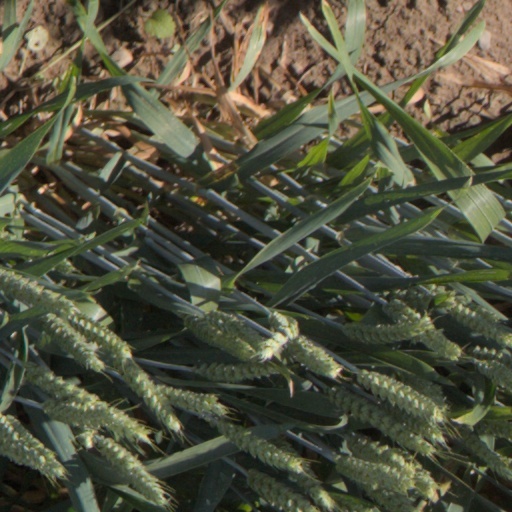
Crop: wheat